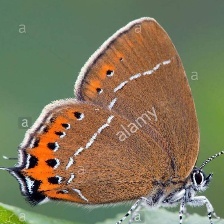
Species: BLACK HAIRSTREAK
Butterfly family (ImageNet category): lycaenid_butterfly